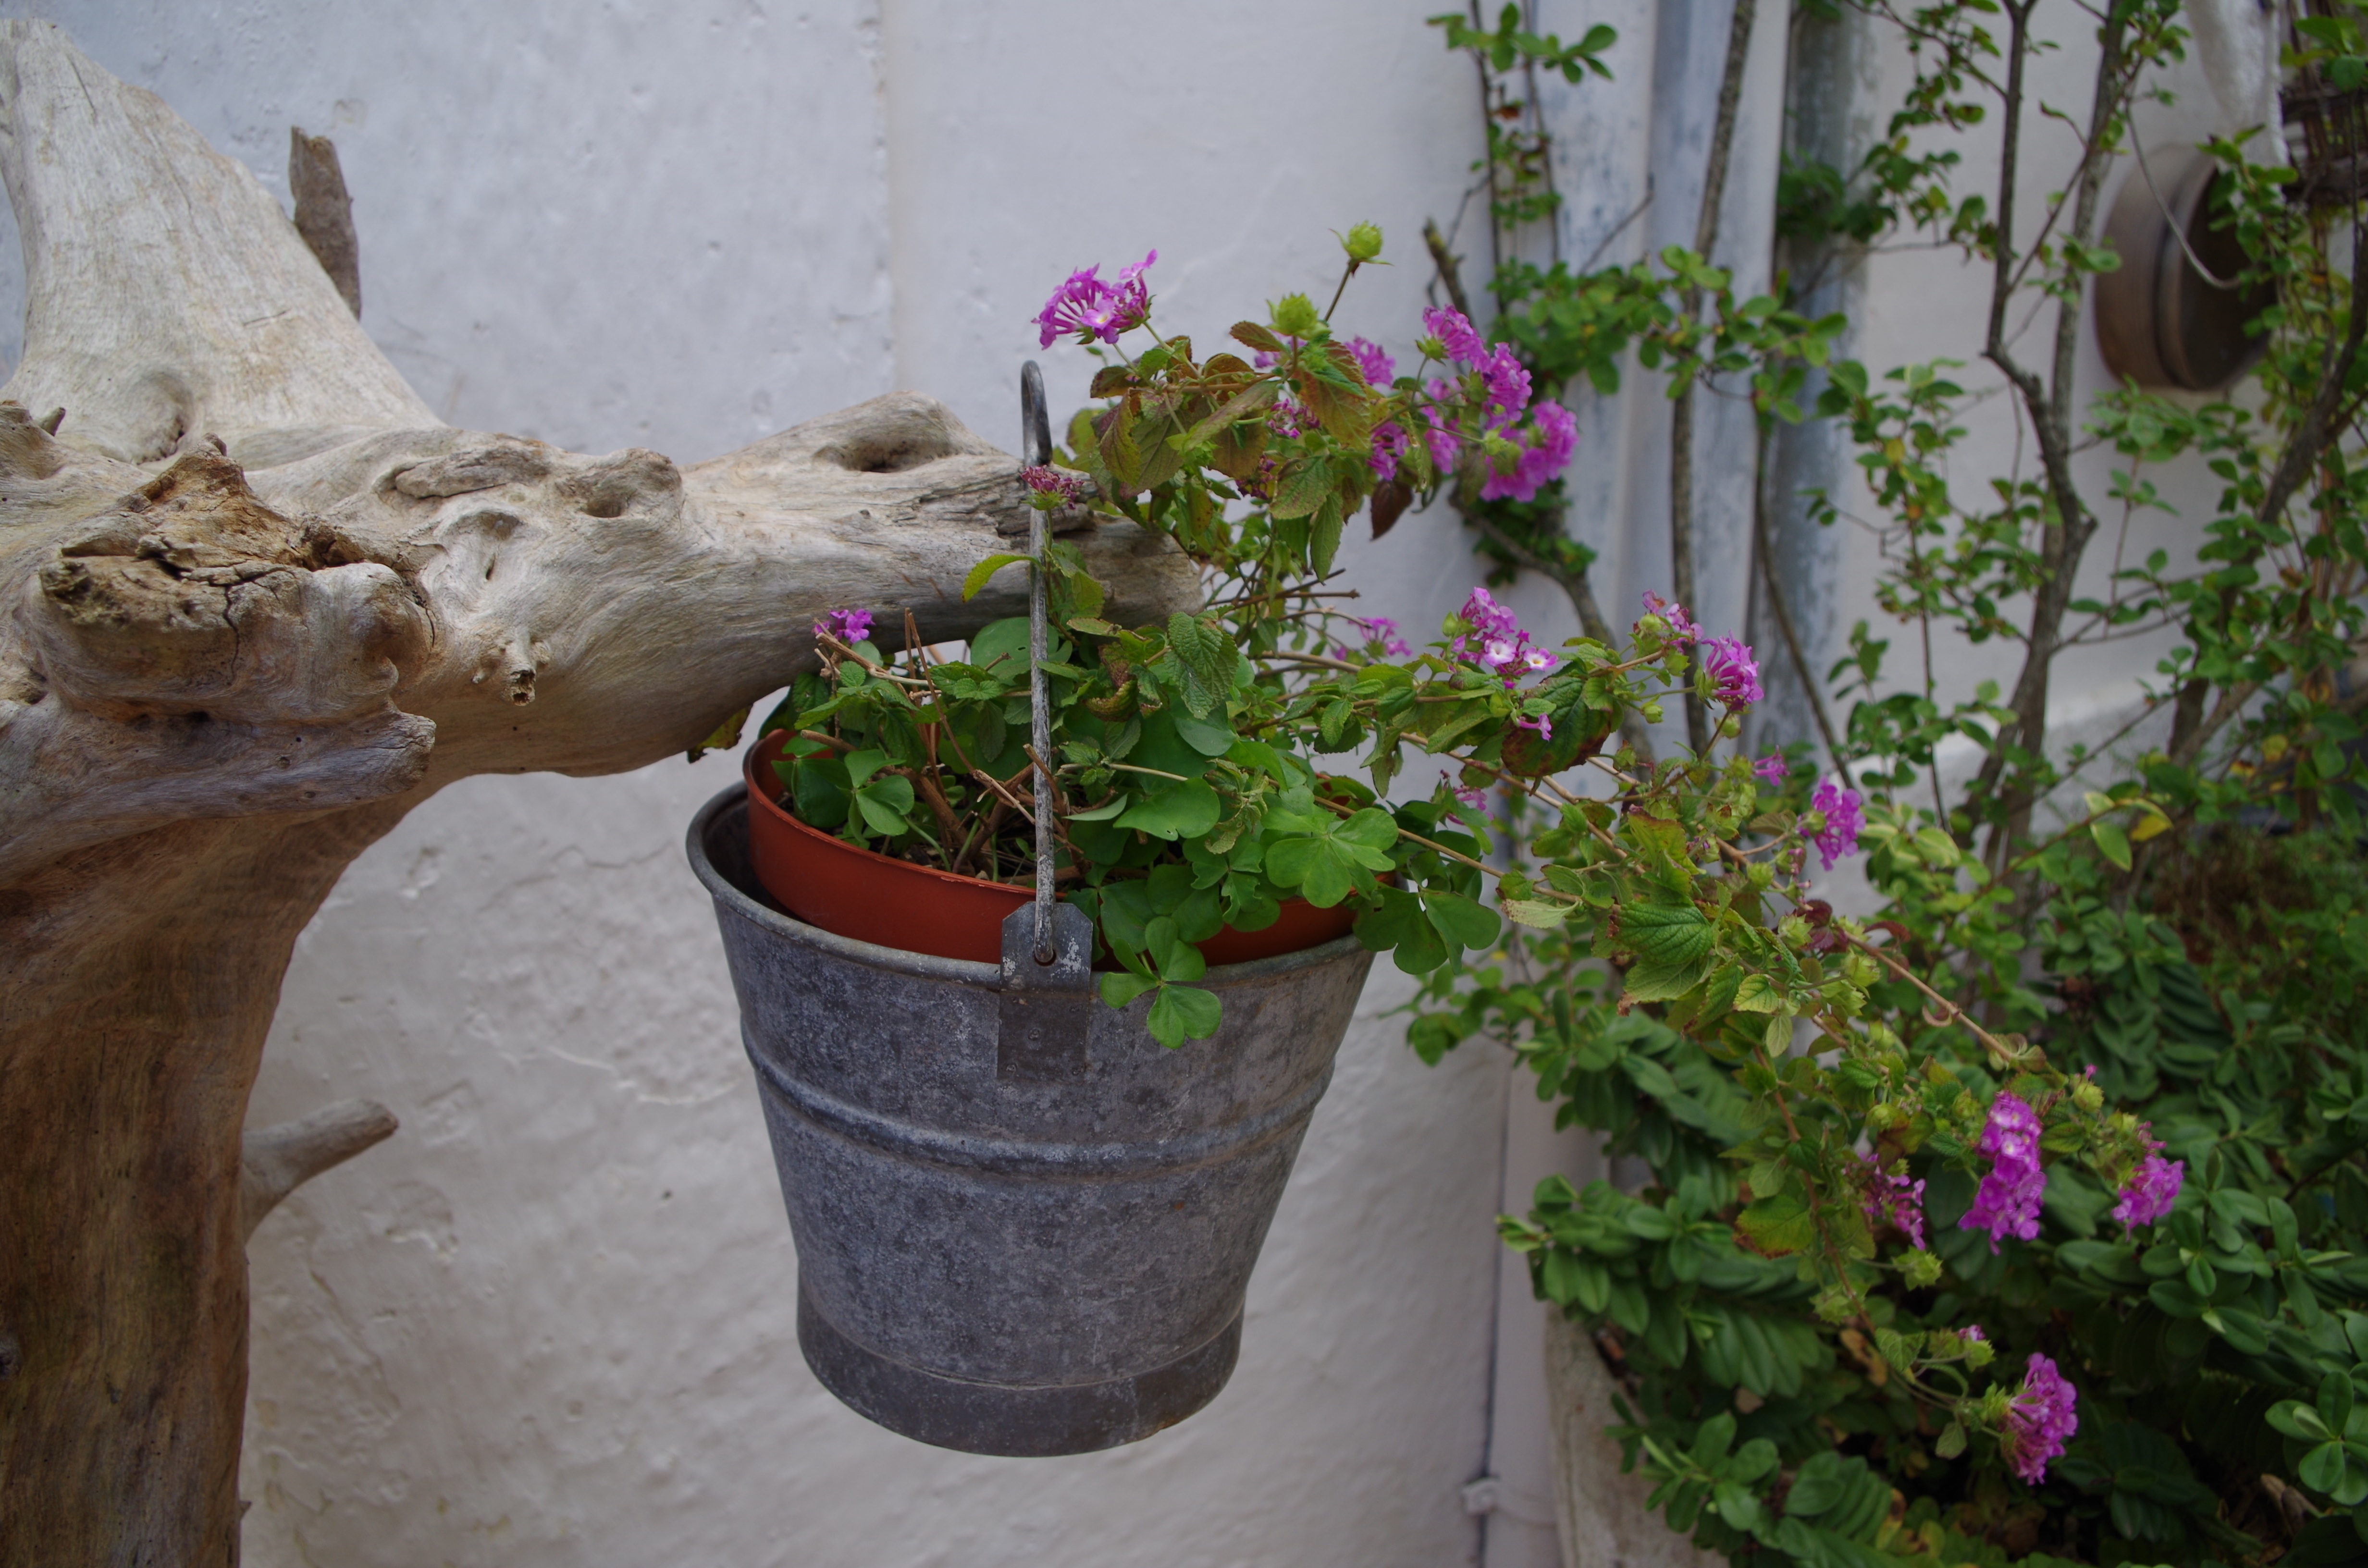
nature, plant, flower, vase, herb, backyard, garden, flowers, flowerpot, yard